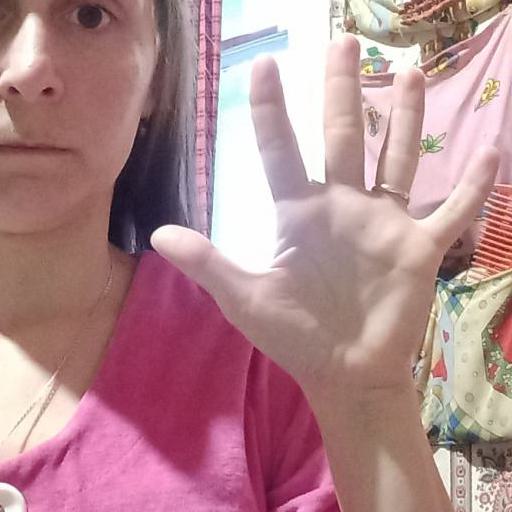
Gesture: palm